Lybiidae

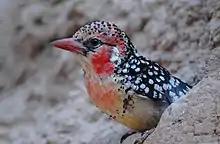
Red-and-yellow barbet"Trachyphonus erythrocephalus"

It is not entirely resolved whether the Early to Middle Miocene genus "Capitonides" from Europe belongs to this family or the Asian barbets (now Megalaimidae). Indeed, given that the prehistoric birds somewhat resembled a primitive toucan (without these birds' present autapomorphies), they might occupy a more basal position among the barbet-toucan clade altogether. On the other hand, they show some similarities to "Trachyphonus" in particular and have even been placed into this genus, but this move is not widely accepted.